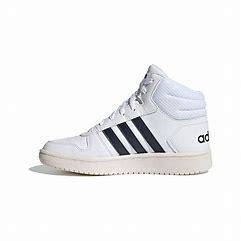
Brand: adidas
Model: neo Adidas NEO Hoops 2